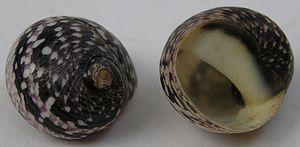
Les Neritidae, communément appelées Nérites, sont une famille de mollusques gastéropodes, de l'ordre des Cycloneritimorpha.